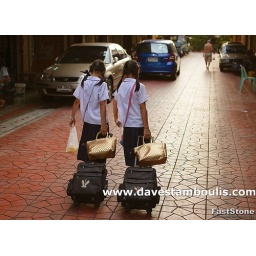
schoolgirls walking home with their bags in Bangkok Thailand